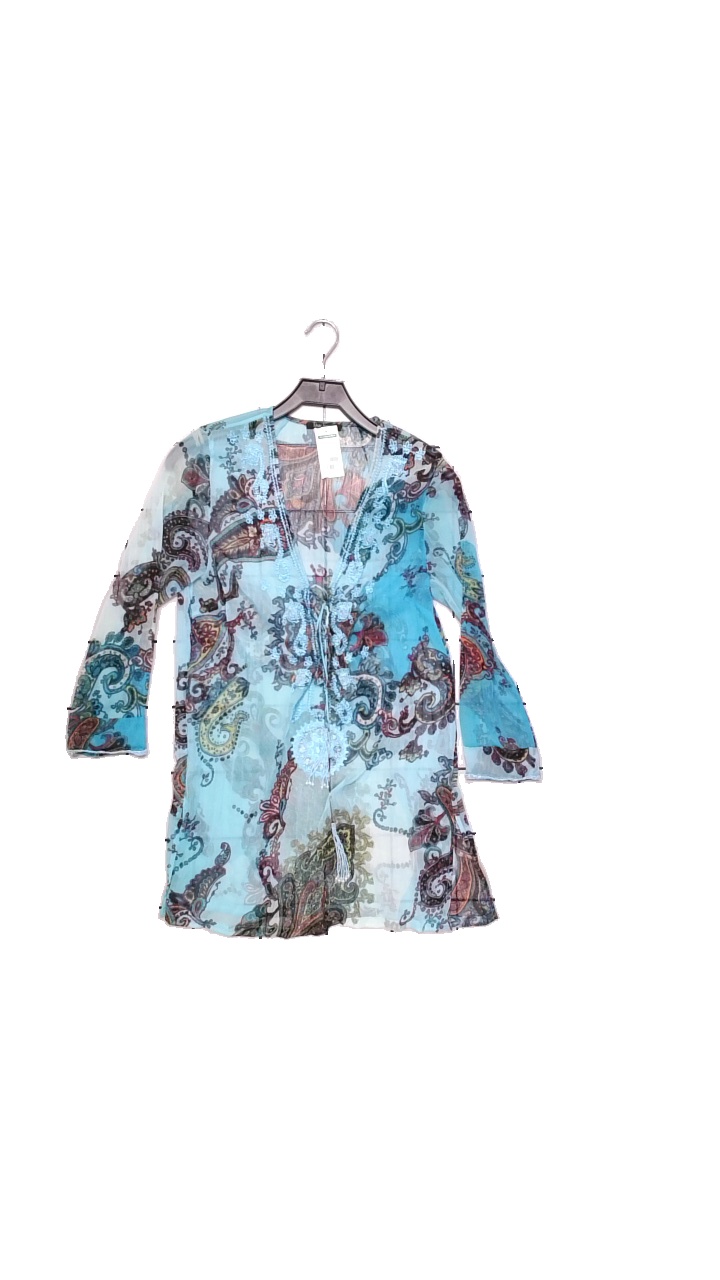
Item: Blouse (Ladies)
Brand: Marc Aurel
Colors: Multicolor, Green, Blue, Purple
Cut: Loose
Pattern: Other
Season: Summer
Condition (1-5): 4
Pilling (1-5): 5
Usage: Reuse
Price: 100-150